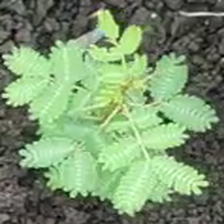
Weed species: Dwarf_cassia_(Chamaecrista pumila)